Nameri National Park

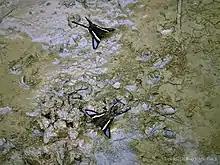
A pair of white dragontails

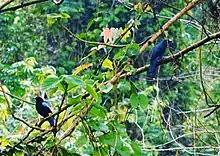
A pair of Asian fairy bluebirds in Nameri National Park

Nameri National Park provides habitat for Bengal tiger, Indian leopard, clouded leopard, marbled cat, leopard cat, hog deer, sambar, dhole, gaur, barking deer, wild boar, sloth bear, Himalayan black bear, capped langur and Indian giant squirrel.